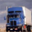
Label: truck